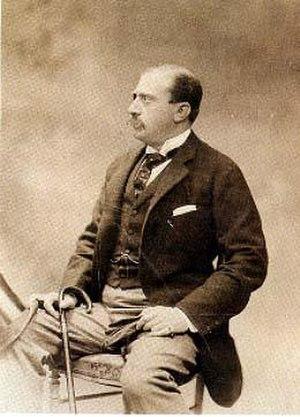
Moïse de Camondo (1860-1935)
Moïse, comte de Camondo, né à Istanbul le 15 mars 1860 et mort à Paris VIIIᵉ le 14 novembre 1935, est un banquier et collectionneur d'art italien d'origine turque, fondateur du Musée Nissim-de-Camondo.
Béatrice de Camondo, née le 9 juillet 1894 à Paris 16ᵉ et décédée en 1945 à Auschwitz, Pologne, est une écuyère et infirmière française.
L’histoire des Juifs en Turquie ou, plus précisément, dans le territoire turc actuel, remonte à l'Antiquité. On compte en 2016 15 500 Juifs en Turquie. Leur nombre a depuis baissé, certains ayant quitté la Turquie en raison des purges massives depuis 2016.